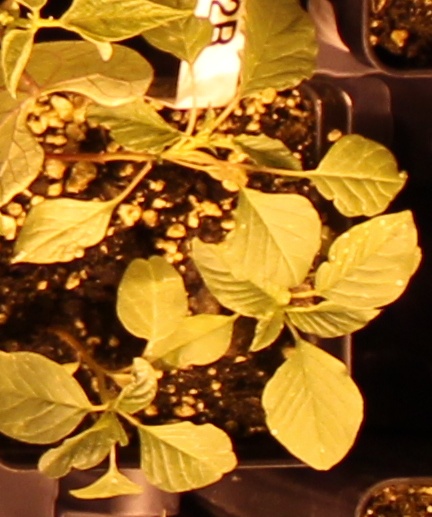
Label: Palmer Amaranth